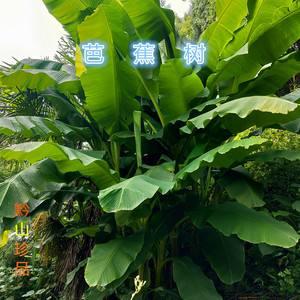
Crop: unknown
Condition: banana